711th Special Operations Squadron

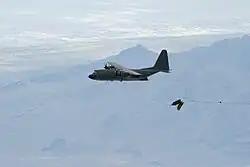
A squadron MC-130E drops the last BLU-82

The unit reactivated in 1971 at Duke Field, Florida as the 711th Tactical Airlift Squadron, a reserve intratheater airlift squadron equipped with the Lockheed C-130A Hercules. Its mission was the airlift of personnel and cargo as well as airdrop support for Army paratroopers during exercises.